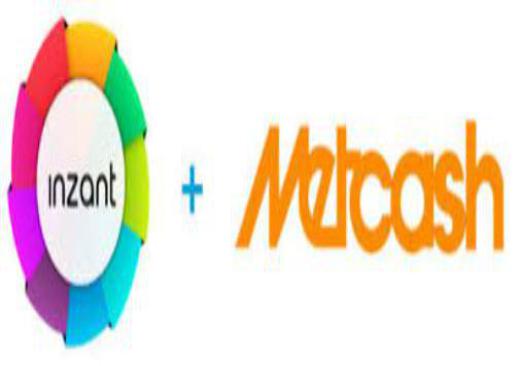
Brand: metcash
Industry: Others